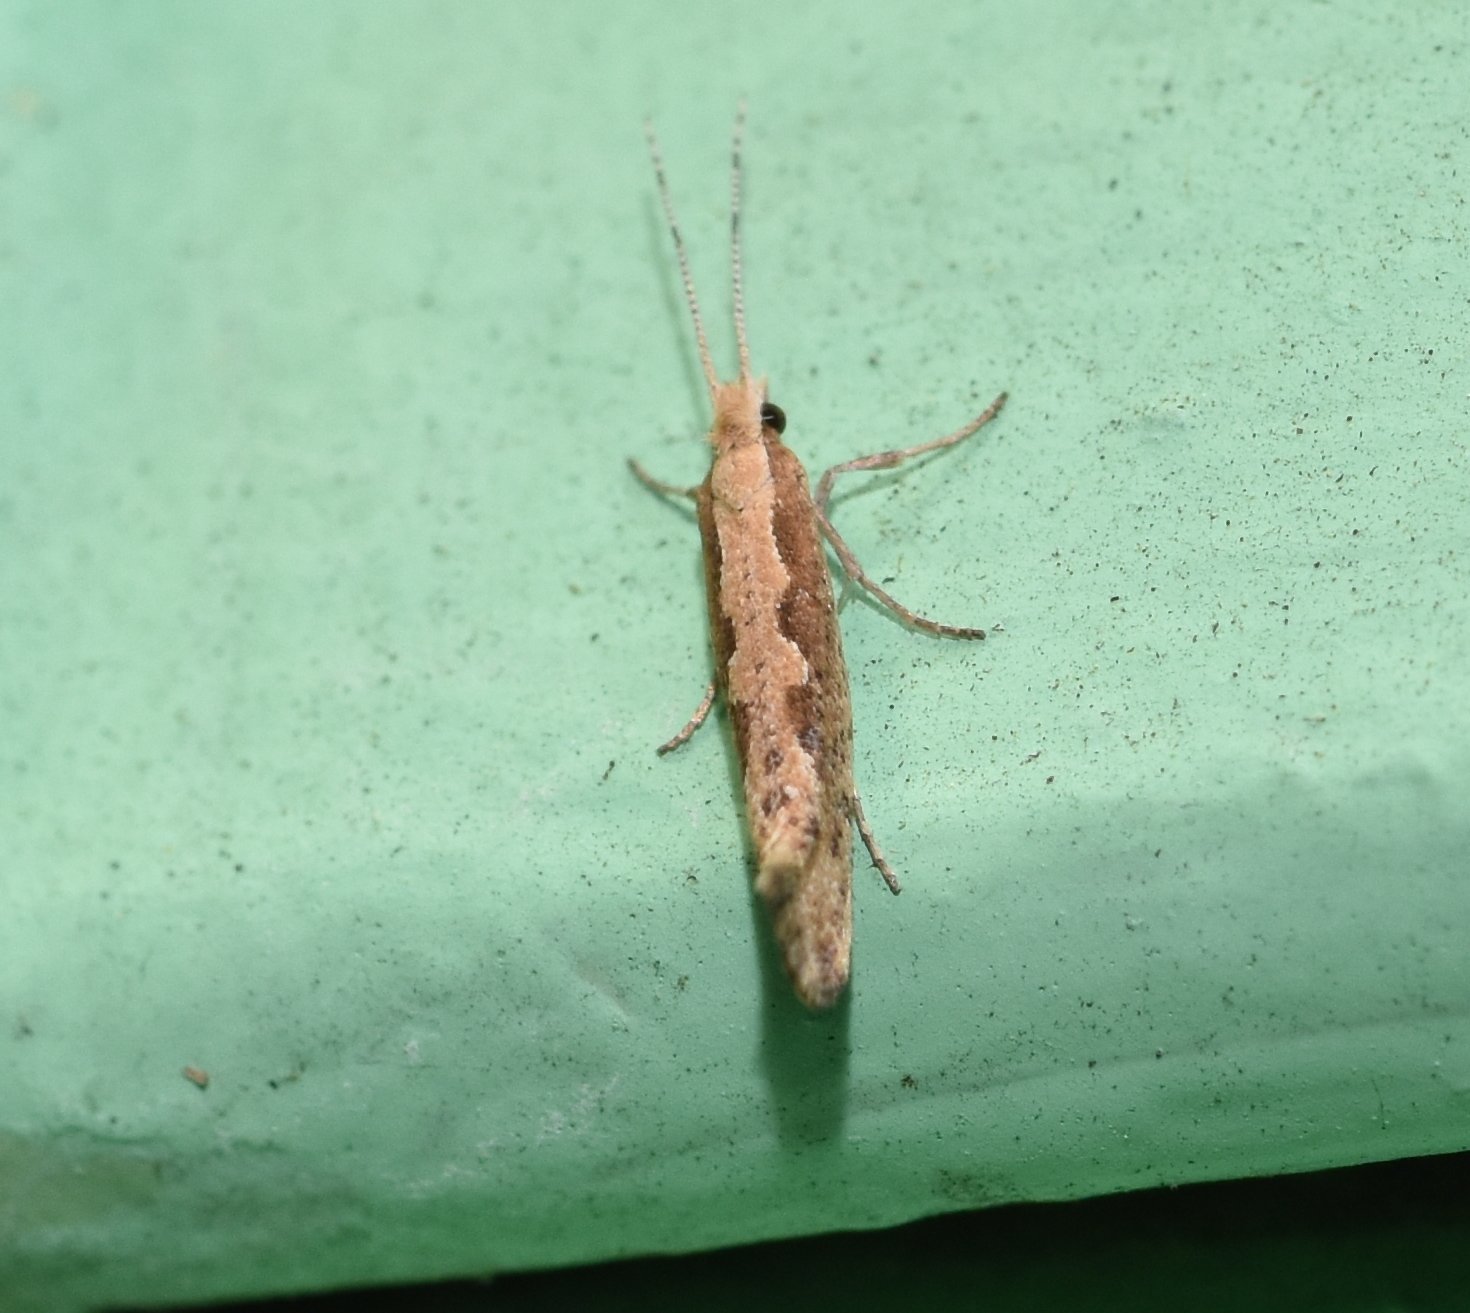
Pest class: diamondback_moth